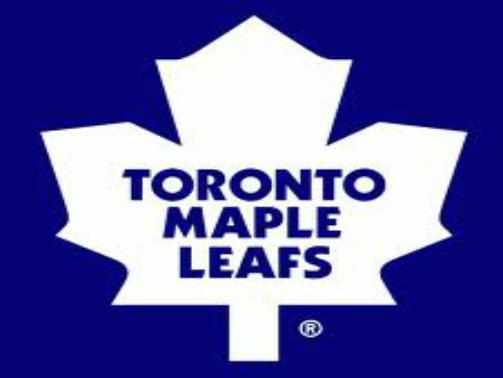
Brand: Maple Leaf
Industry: Necessities